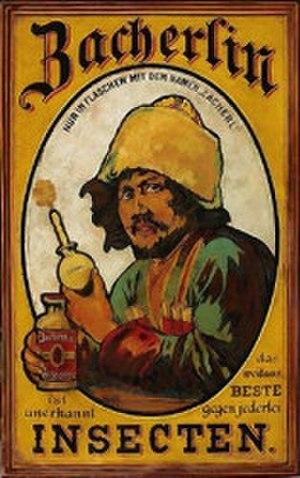
La Zacherlfabrik est un bâtiment de style néo-mauresque situé à Vienne, dans le quartier de Döbling.